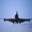
Label: airplane